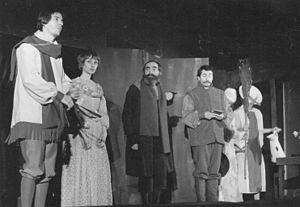
L'avare de Molière par la troupe du TPB
Le Théâtre populaire de Bretagne est une troupe théâtrale fondée par Jean Moign au début des années 1960. Elle a joué aussi bien du théâtre d'inspiration « bretonne » que des spectacles à destination d'un public scolaire.